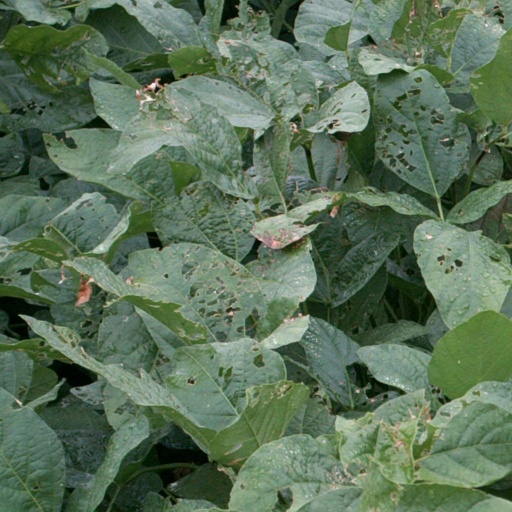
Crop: soybean